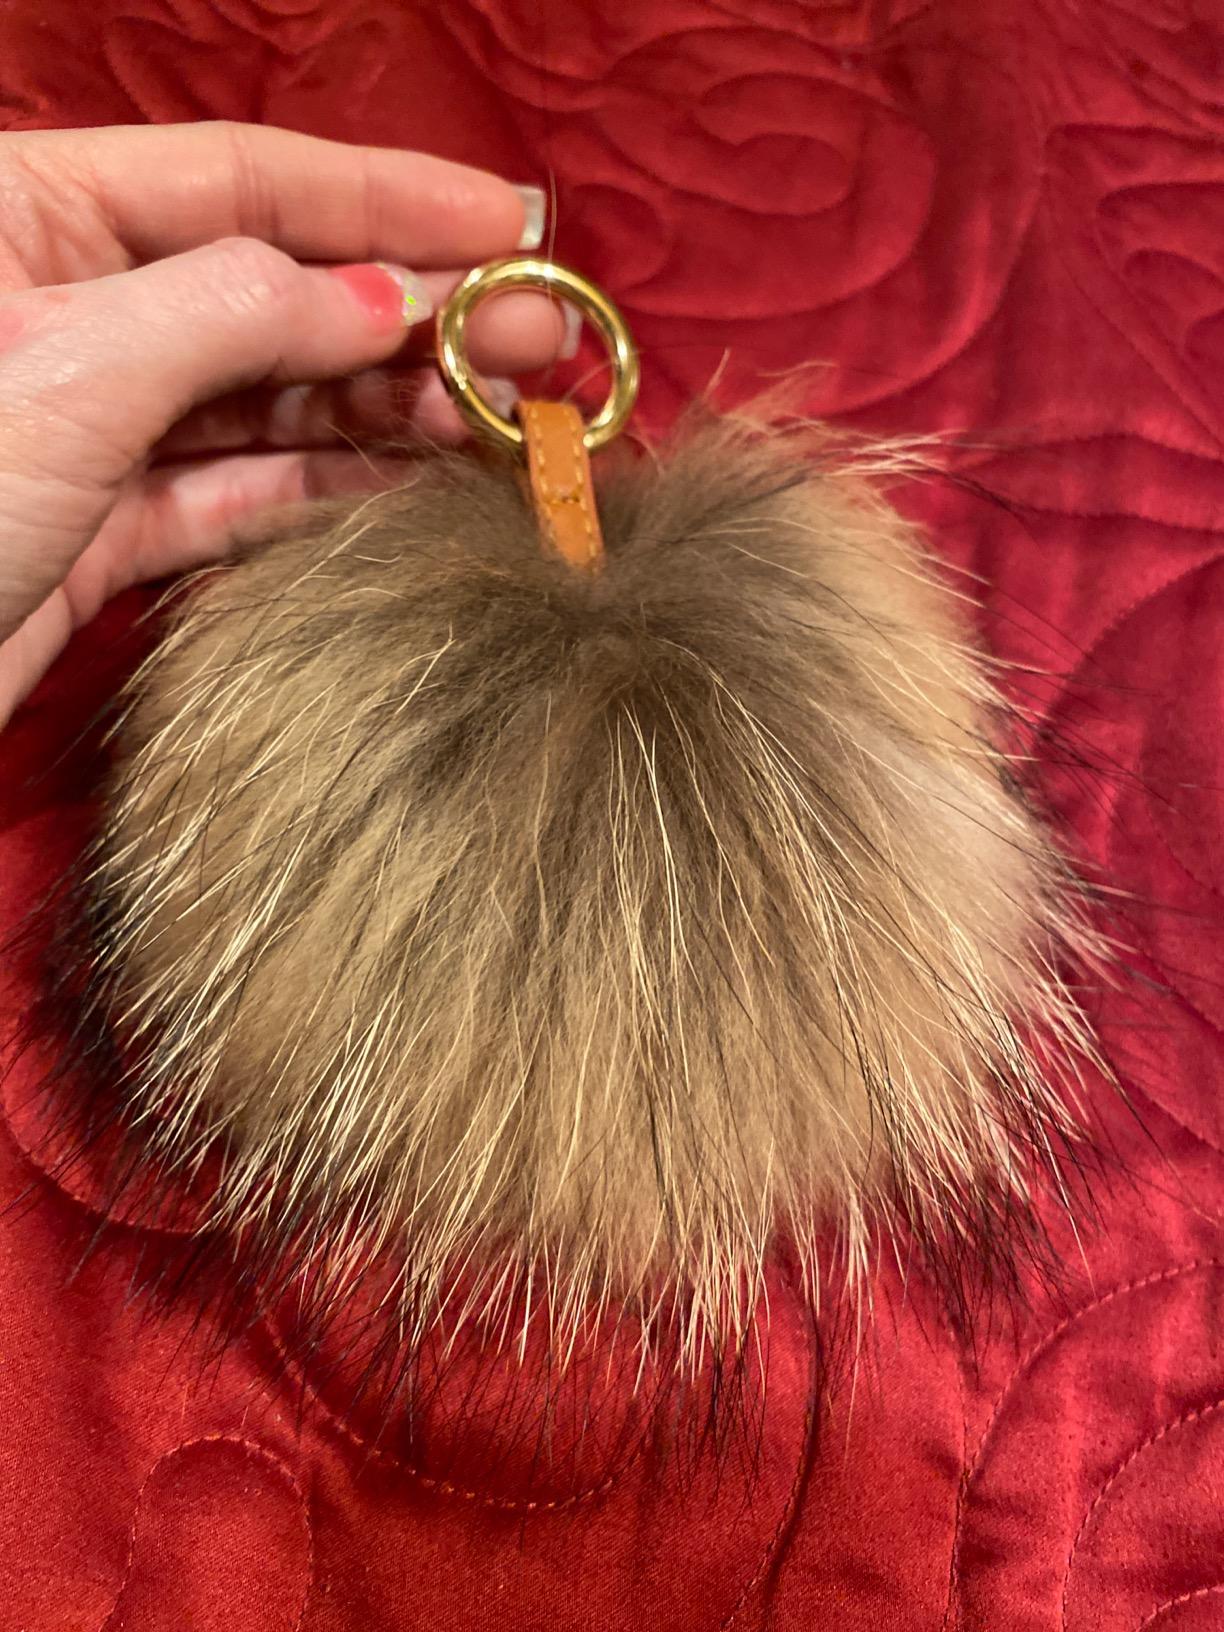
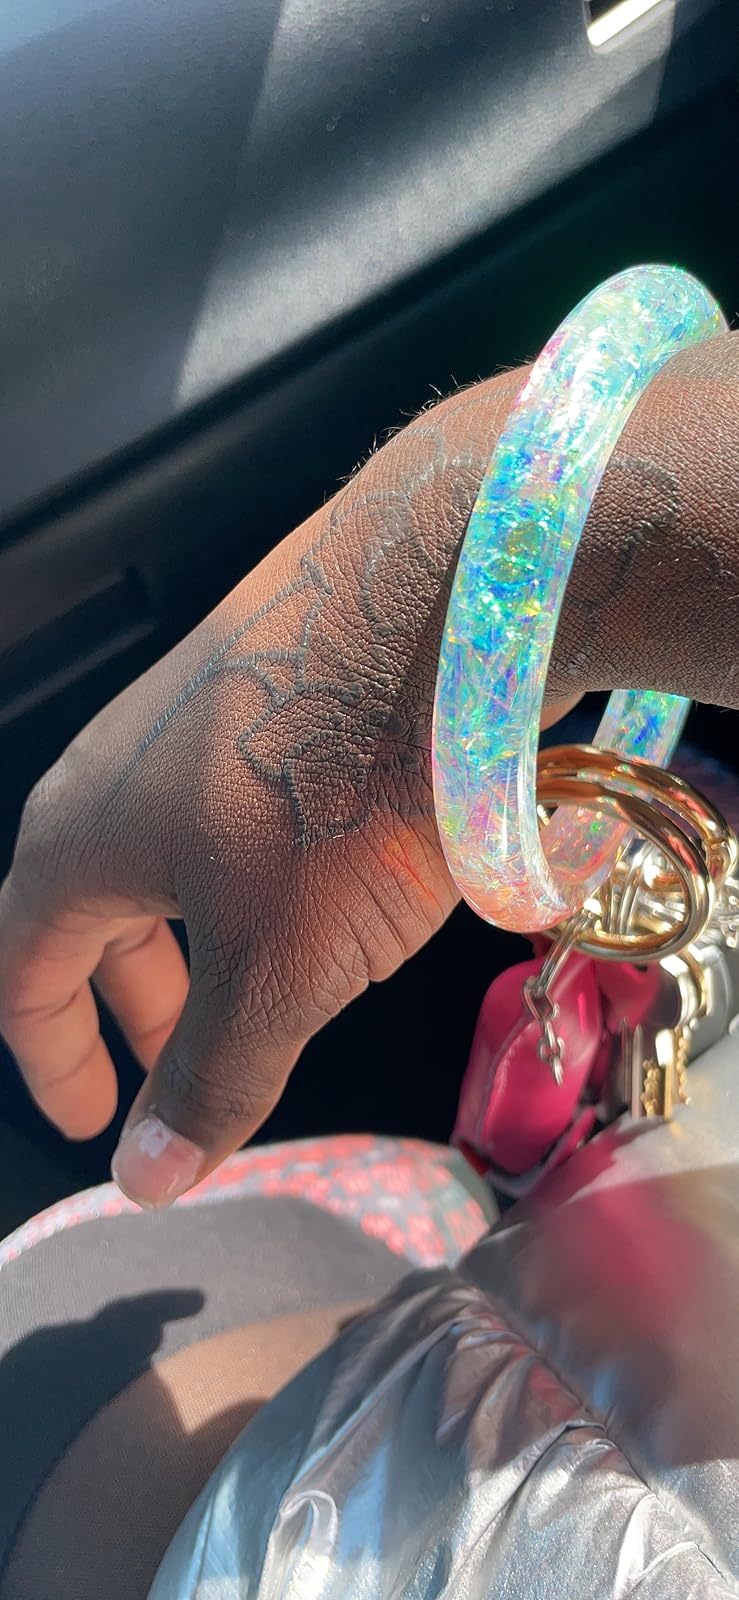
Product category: accessories_keychain
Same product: no